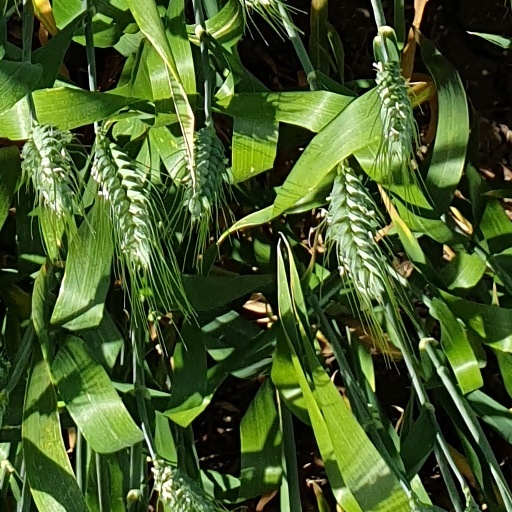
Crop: wheat